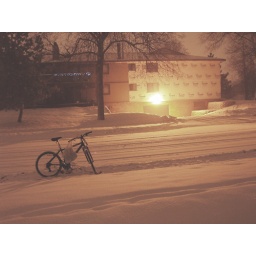
bike in road